St. Thomas Aquinas Cemetery

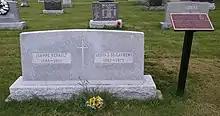
Large rectangular grey granite stone inscribed with names, birth years, and death years, of St. Laurent and his wife

St. Thomas Aquinas Cemetery (also known as Cimetière Saint-Thomas-d'Aquinis) is a cemetery located in Compton, Quebec. It is most notable for being the burial place of Canadian Prime Minister Louis St. Laurent (1882–1973).